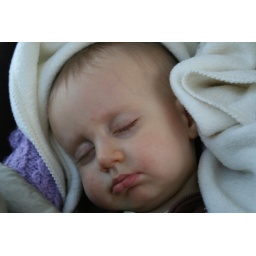
Snoozing in the car seat on the way back from Boston